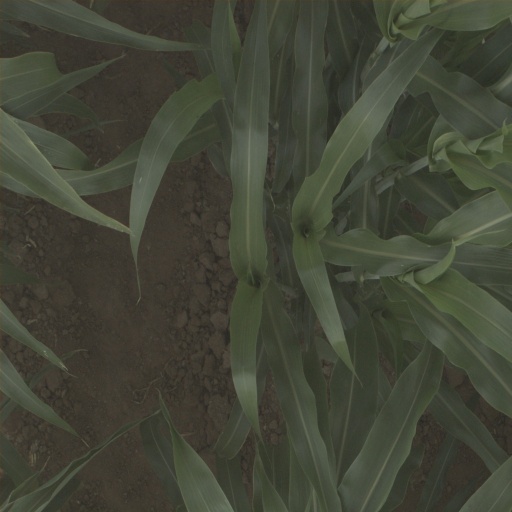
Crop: sorghum